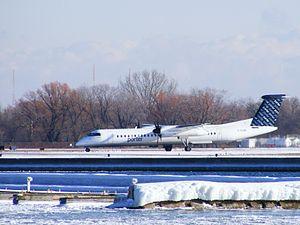
Porter Airlines est une compagnie aérienne régionale canadienne, qui a commencé son activité en octobre 2006 au départ de l'aéroport Billy Bishop de Toronto, situé en centre-ville de Toronto. Porter Airlines est une filiale de Porter Aviation Holdings Inc. Ses investisseurs incluent EdgeStone Capital Partners, Borealis Infrastructure, GE Asset Management Incorporated et Dancap Private Equity Inc.